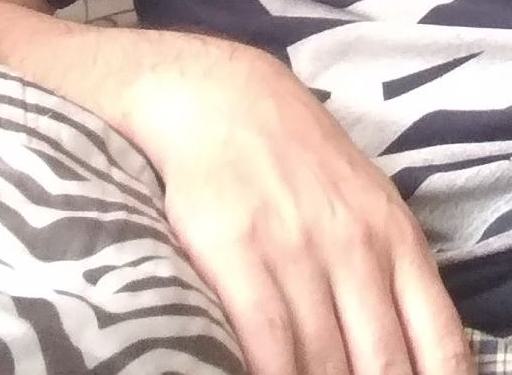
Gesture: no_gesture